Rita Asfour

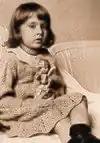
This photograph is of a painting of Rita Asfour painted by Rita Asfour in 1968

Rita Asfour was born on February 9, 1933, in Cairo, Egypt. Her maiden name is Markrit Thomassian.